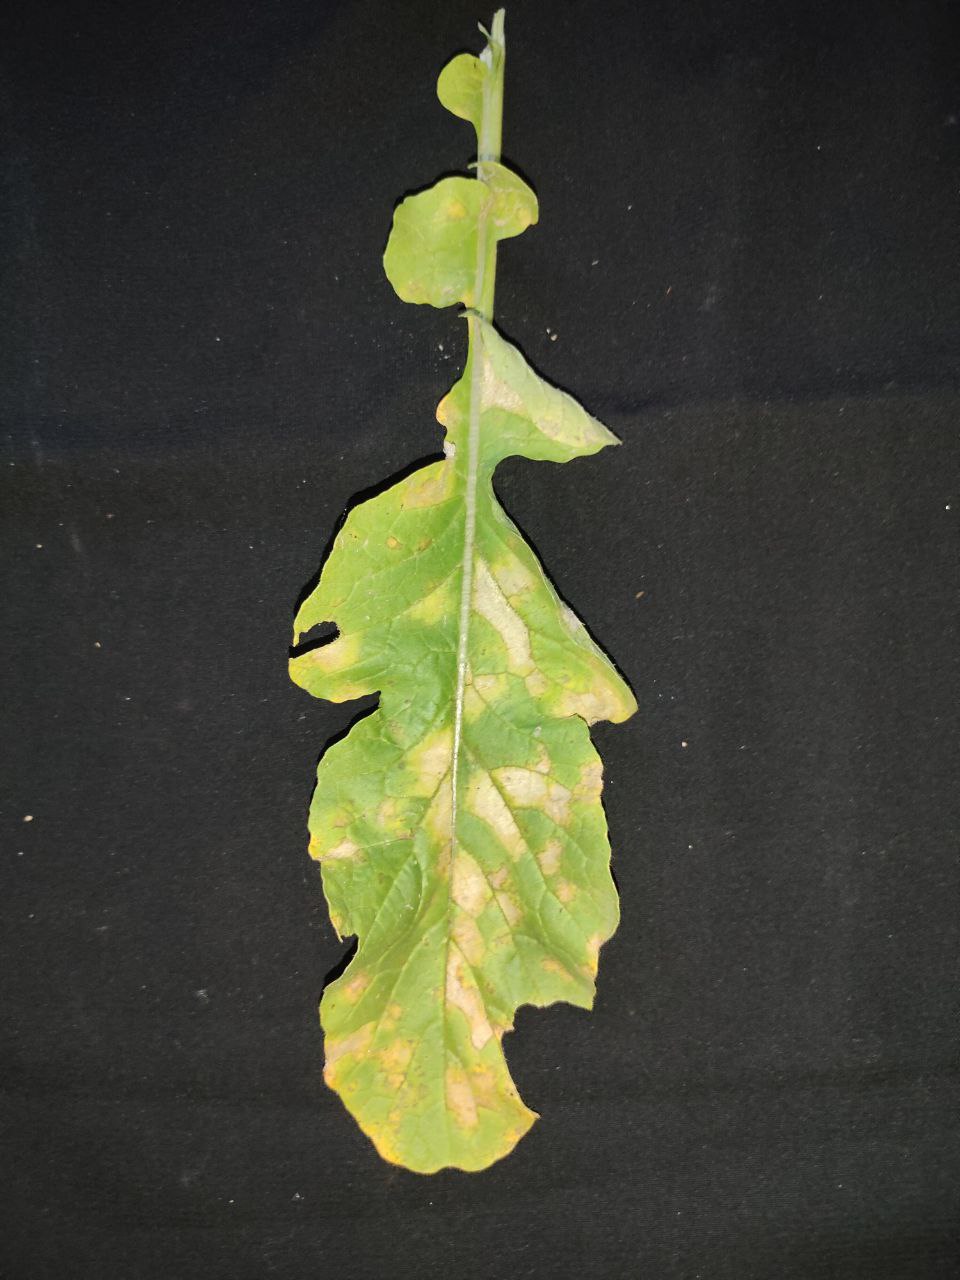
Label: Mosaic virus